Tennessee State Museum

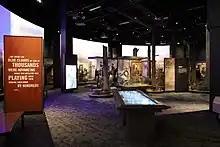
Displays inside the museum in 2022

The earliest known museum in Tennessee dates to 1817 when a portrait artist, Ralph E. W. Earl, opened a museum at the public square of Nashville. The state museum opened in 1937 in the War Memorial Building, after being authorized by the General Assembly. It decided that the state needed a museum to deal with various collections from the state and mementos from World War I. Most of the museum operations moved to the James K. Polk Building in 1981, which it shared with the Tennessee Performing Arts Center through May 2018.